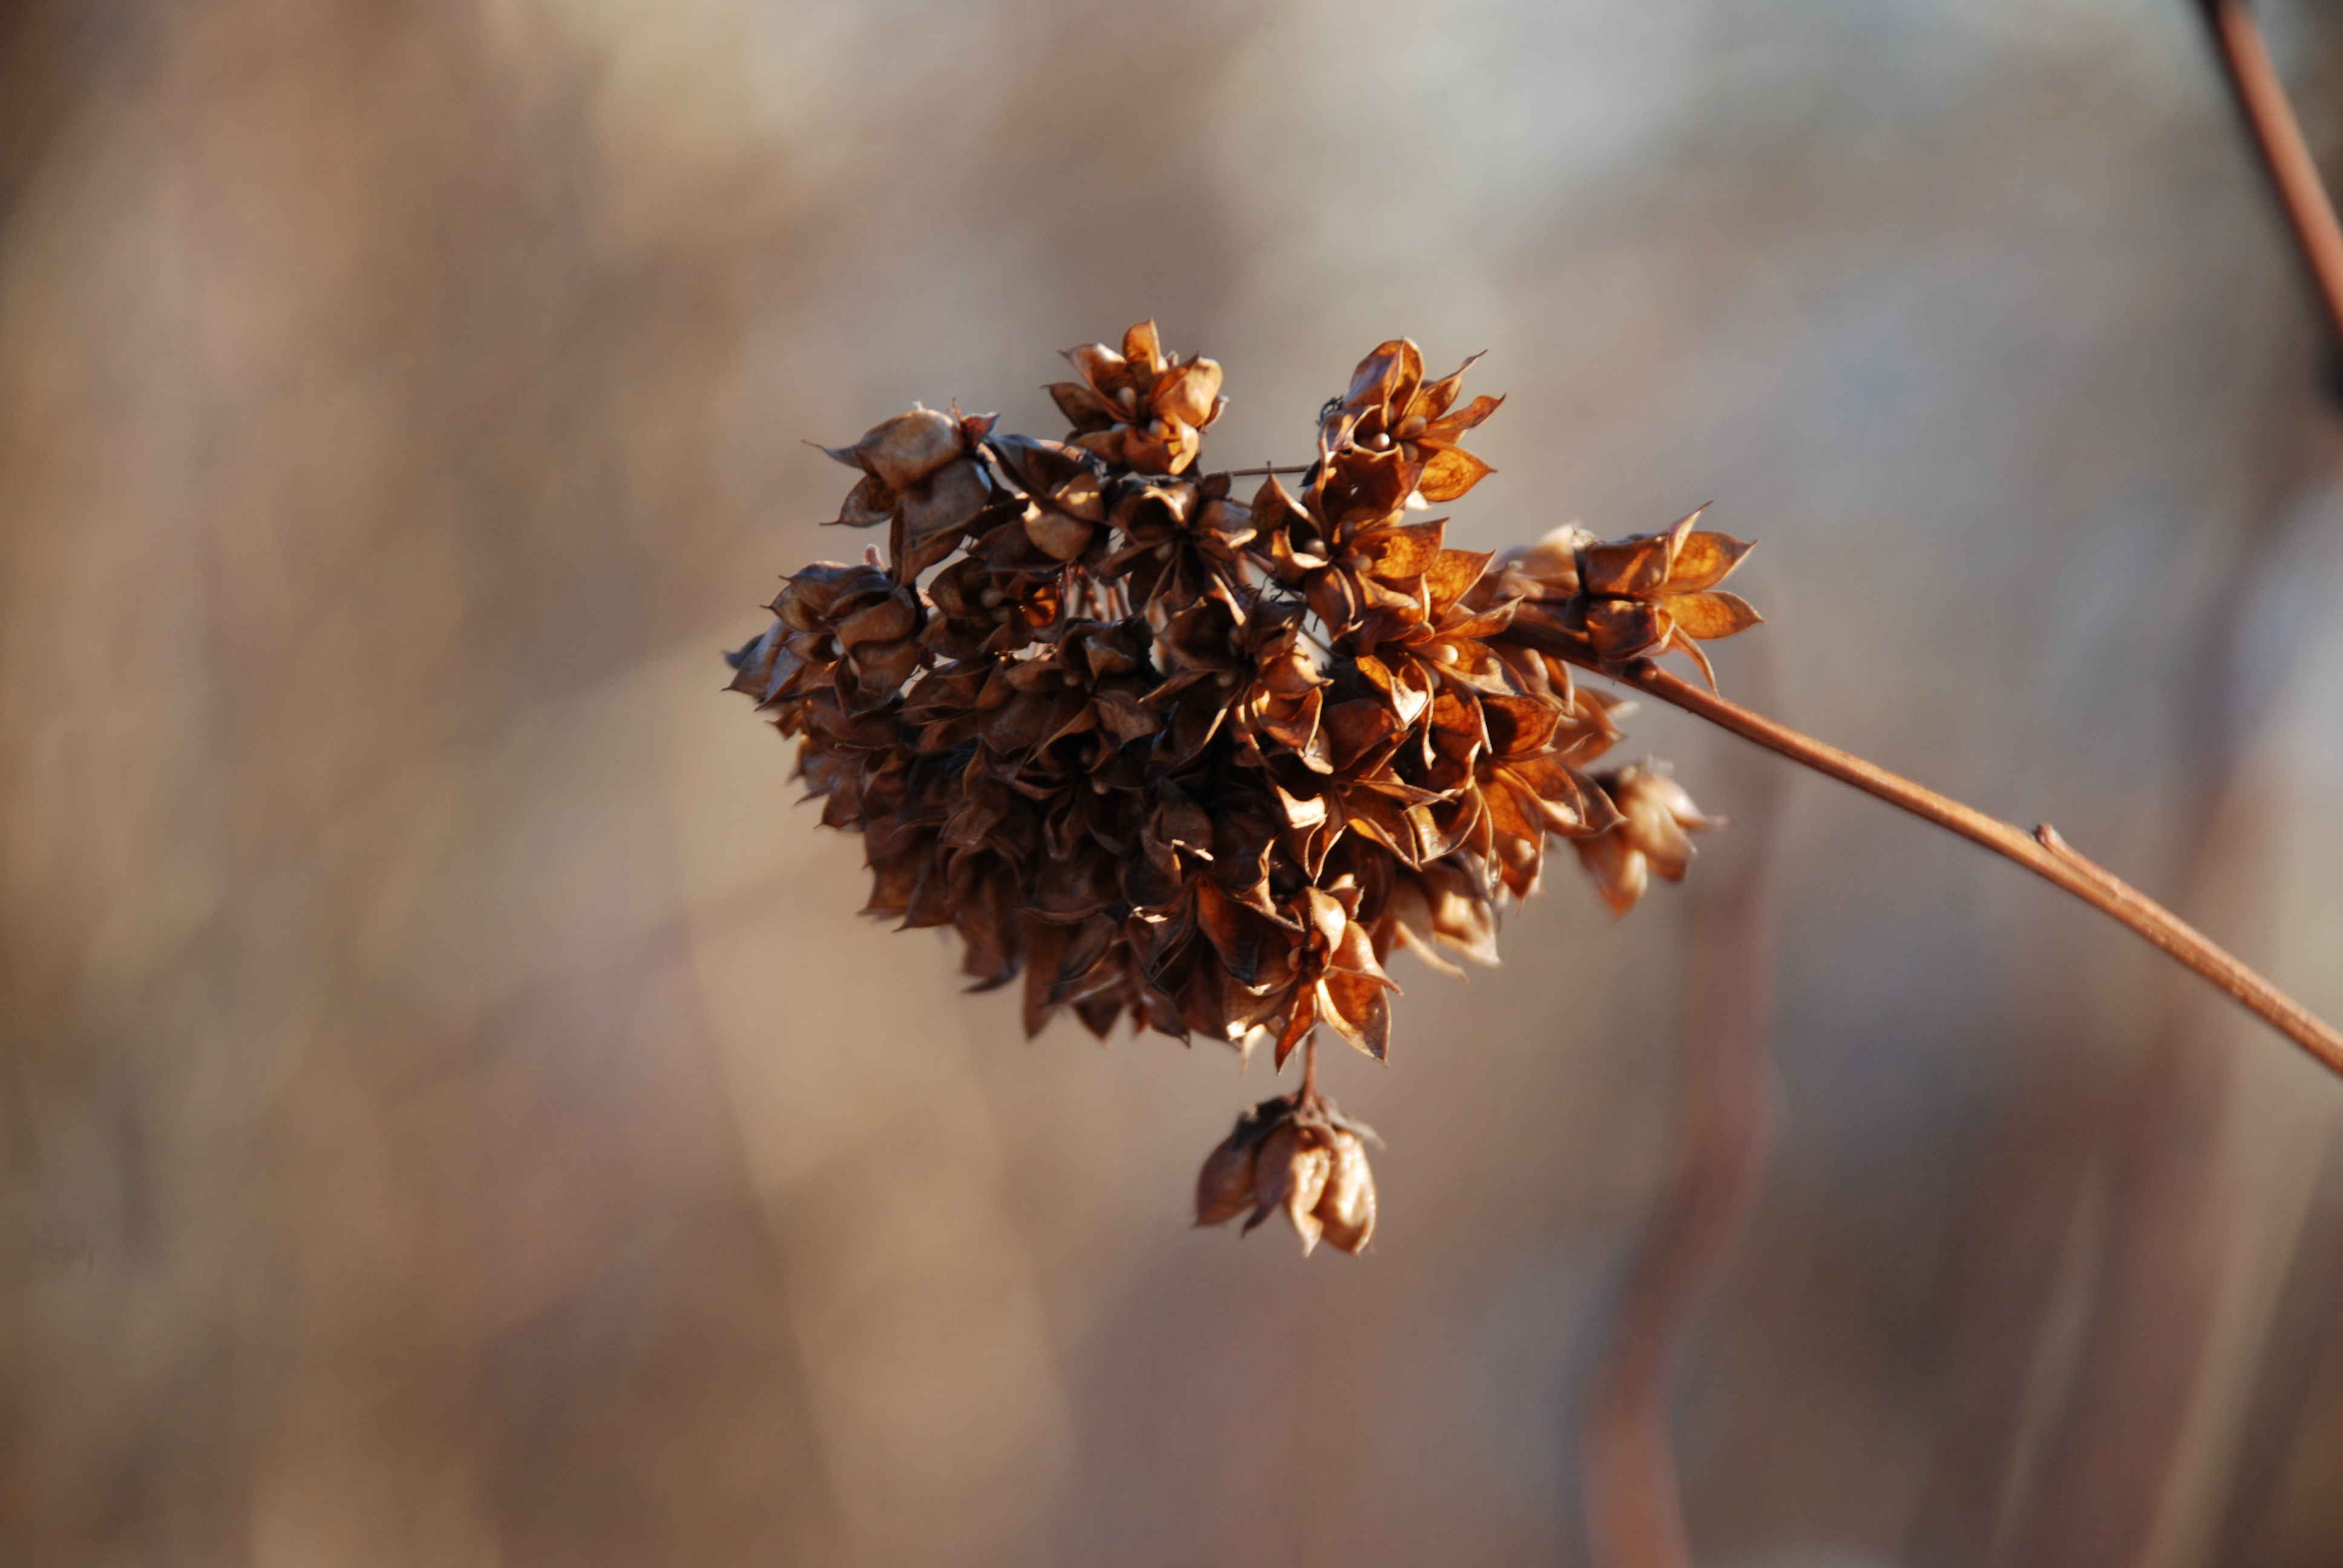
tree, nature, branch, snow, winter, plant, photography, leaf, flower, pollen, produce, autumn, botany, flora, season, twig, close up, channel, moscowregion, moscowchannel, moscowvolgachannel, macro photography, plant stem, land plant, thorns spines and prickles